Ethnic groups in Metro Detroit

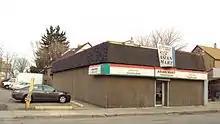
Asian Mart, a Bengali food shop in Hamtramck

By 2001, many Bangladeshi Americans had moved from New York City, particularly Astoria, Queens, to the Hamtramck and the east side of Detroit. As of 2002 there were 1,790 people in the Wayne-Macomb-Oakland tricounty area with origins from Pakistan. In 2002 over 80% of the Bangladeshi population within Wayne, Oakland, and Macomb counties lived in Hamtramck and some surrounding neighborhoods in Detroit. That area overall had almost 1,500 ethnic Bangladeshis, almost 75% of Bangladeshis in the entire State of Michigan. Detroit Public Schools stated that the Detroit International Academy for Young Women has a "strong tie to the Bangladeshi community." DPS's sole Bangladeshi teacher certified in English as a second language teaches at Davison Elementary-Middle School.